Rebecca Ballard Chambers

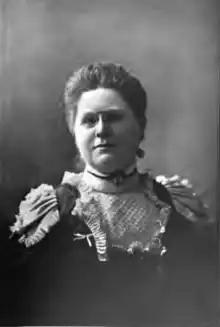

Rebecca Ballard Chambers (Ballard; March 29, 1858 – April 14, 1920) was an American journalist and social reformer. She served as the editor-in-chief of the "Bulletin", a temperance movement newspaper in Pennsylvania, and as president of the state's branch of the Woman's Christian Temperance Union (WCTU).